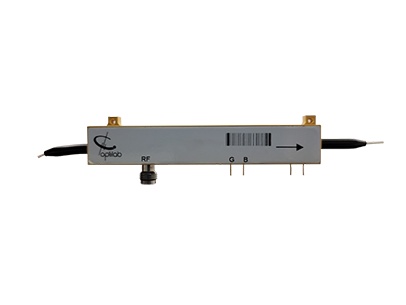
850 nm, 40 GHz Intensity Modulator, PM Output
The Optilab IMP-850-40-PM Intensity Modulator is designed for analog modulation of up to 40GHz for satellite links, antenna remoting, and RF over Fiber. Featuring an Annealed Proton Exchange (APE) waveguide, this modulator provides low insertion loss, low Vpi, and high-power handling capability. It has an operating temperature tolerance ranging from -10 ºC to +55 ºC, and superior insertion loss provides for its maximum transmission power. The IMP-850-40-PM uses Polarization Maintaining (PM) input and output fibers. Contact Optilab for more information. Features ➤ 40 GHz Bandwidth ➤ Polarization Maintaining output ➤ 850 nm operating wavelength ➤ Low insertion loss, low Vpi ➤ High input power handling capability Applications ➤ Analog Modulation ➤ Pulse Generation ➤ Research & Development ➤ Quantum Photonics ➤ Active Mode Locking Laser ﻿ Datasheet
Brand: optilab
Category: Electronics > Components > Modulators